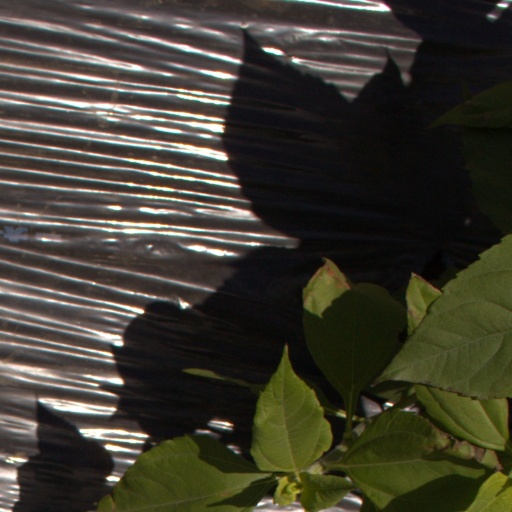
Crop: Jerusalem artichoke